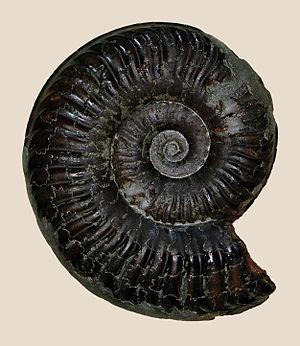
Grammoceras thouarsense (Hildoceratidae, Toarcien supérieur, Jurassique inférieur) récolté au Truc de Balduc, près de Mende (France). Diamètre
Les ammonites au sens large, ou Ammonoidea, sont une sous-classe éteinte des mollusques céphalopodes. Elles apparaissent dans le registre fossile durant le Dévonien et disparaissent peu après la crise Crétacé-Paléocène. Elles se caractérisaient par une coquille univalve plus ou moins enroulée dont seule la dernière loge était occupée par l'animal, les autres loges servant à contrôler sa flottaison ; le siphon qui les relie est en position externe, le long de la paroi, alors qu'il est axial chez les nautiles. Leurs coquilles fossiles sont d'excellents marqueurs chronologiques. Leur taille va de quelques millimètres à plus de 2 mètres de diamètre.